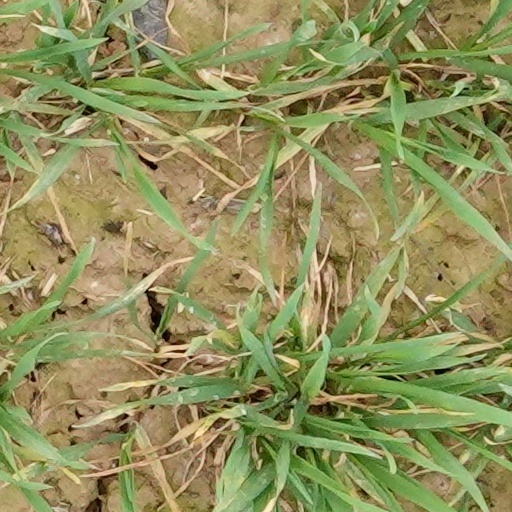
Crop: wheat